Vayetze

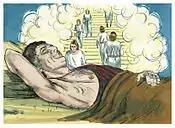
In his dream he saw a stairway reaching from Earth to Heaven. (1984 illustration by Jim Padgett, courtesy of Distant Shores Media/Sweet Publishing)

Reading the words, "And he lighted upon the place," in Genesis 28:11 to mean, "And he met the Divine Presence (Shechinah)" Rav Huna asked in Rabbi Ammi's name why Genesis 28:11 assigns to God the name "the Place." Rav Huna explained that it is because God is the Place of the world (the world is contained in God, and not God in the world). Rabbi Jose ben Halafta taught that we do not know whether God is the place of God's world or whether God's world is God's place, but from Exodus 33:21, which says, "Behold, there is a place with Me," it follows that God is the place of God's world, but God's world is not God's place. Rabbi Isaac taught that reading Deuteronomy 33:27, "The eternal God is a dwelling place," one cannot know whether God is the dwelling-place of God's world or whether God's world is God's dwelling-place. But reading Psalm 90:1, "Lord, You have been our dwelling-place," it follows that God is the dwelling-place of God's world, but God's world is not God's dwelling-place. And Rabbi Abba ben Judan taught that God is like a warrior riding a horse with the warrior's robes flowing over on both sides of the horse. The horse is subsidiary to the rider, but the rider is not subsidiary to the horse. Thus Habakkuk 3:8 says, "You ride upon Your horses, upon Your chariots of victory."